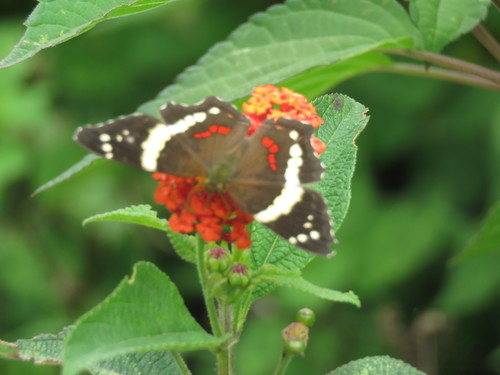
Scientific name: Anartia fatima
Common name: Banded peacock
Family: Nymphalidae
Order: Lepidoptera
Pollinator type: Primary pollinator
Habitat: Open areas and gardens
Geographic range: South America
Conservation status: Least Concern